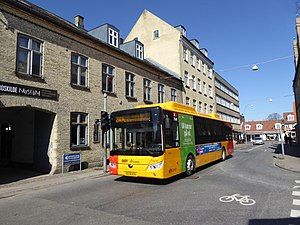
A-bus (Roskilde) / Historisk oversigt over A-buslinjerne / Linje 202A
Linje 202A på Ringstedgade.
A-busser er en type bybusser i Roskilde, der kører forholdsvis ofte og er let tilgængelige i kraft af mange stoppesteder. A-busserne er gule og kan kendes på deres røde hjørner.